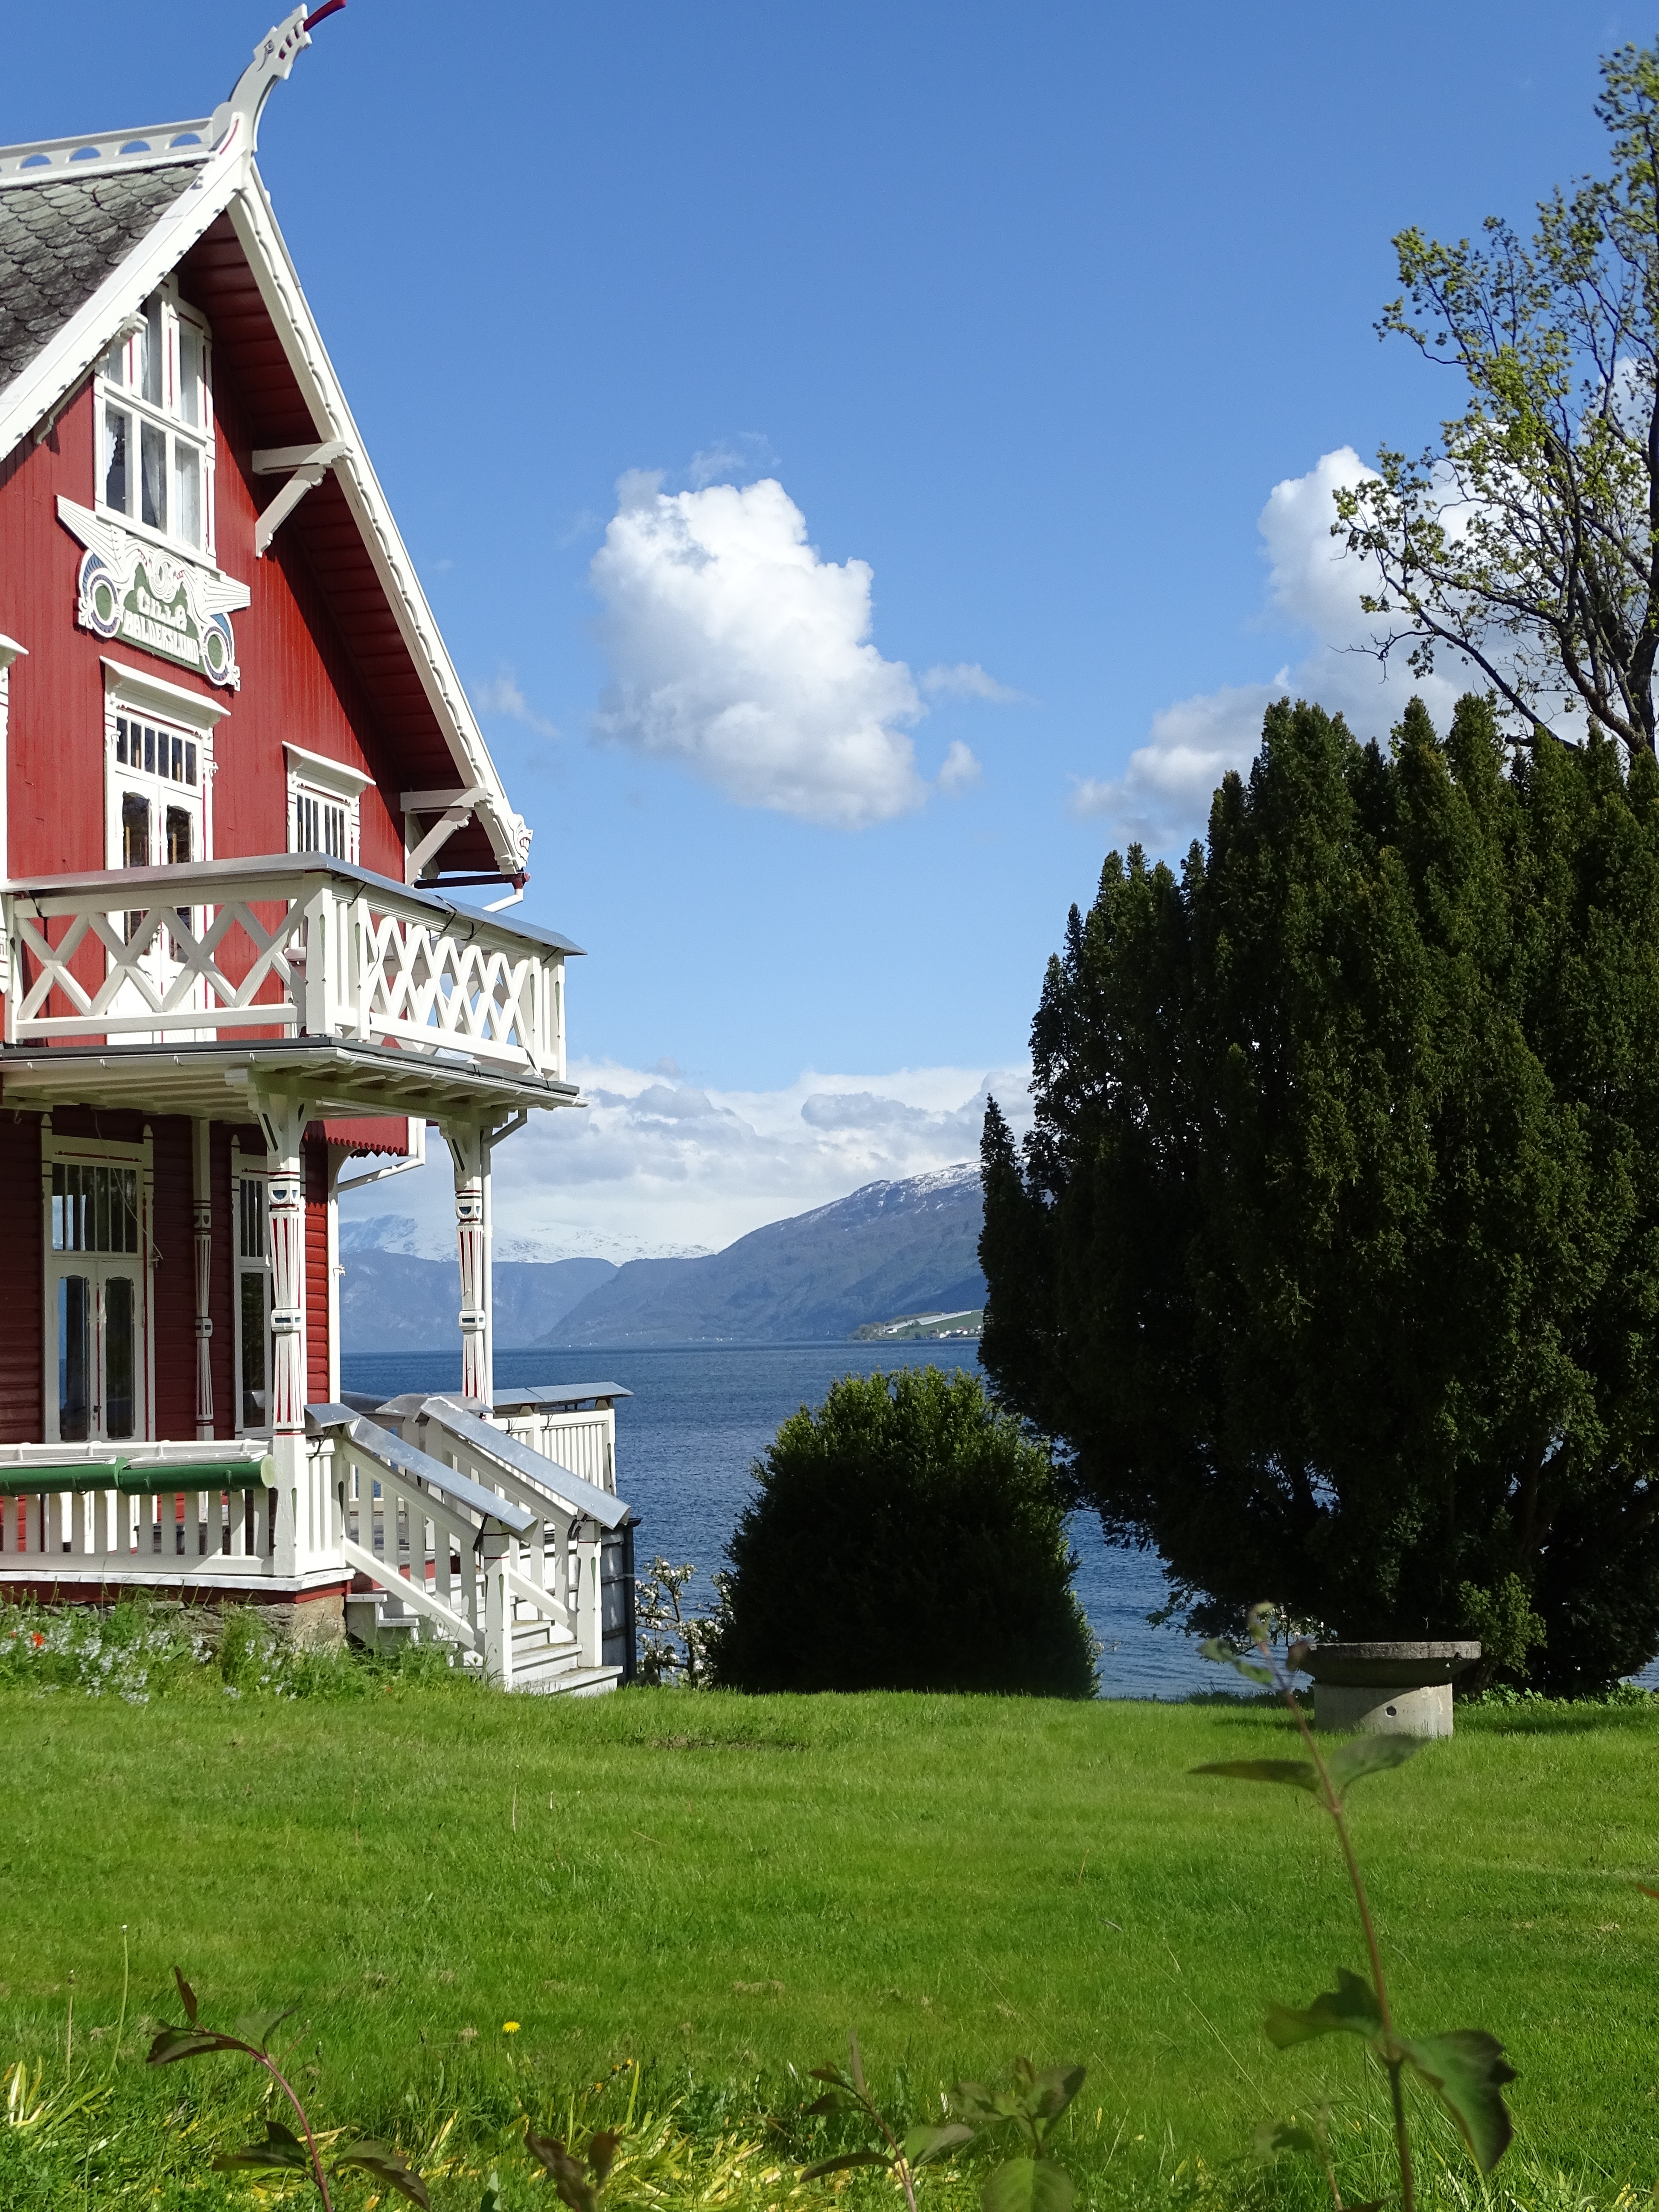
landscape, tree, house, hill, town, building, home, summer, vacation, travel, village, tower, park, mountains, estate, norway, scandinavia, rural area, haus am see